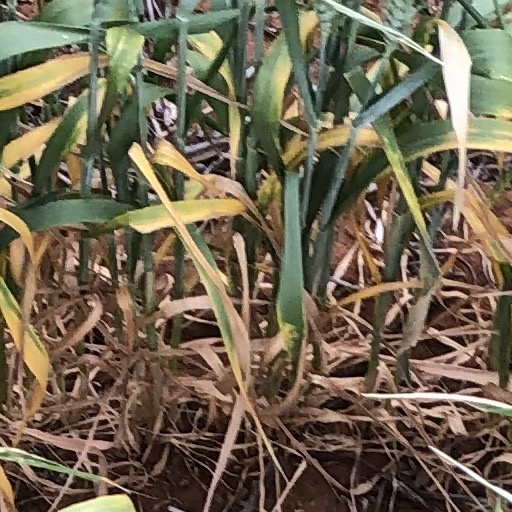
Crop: wheat